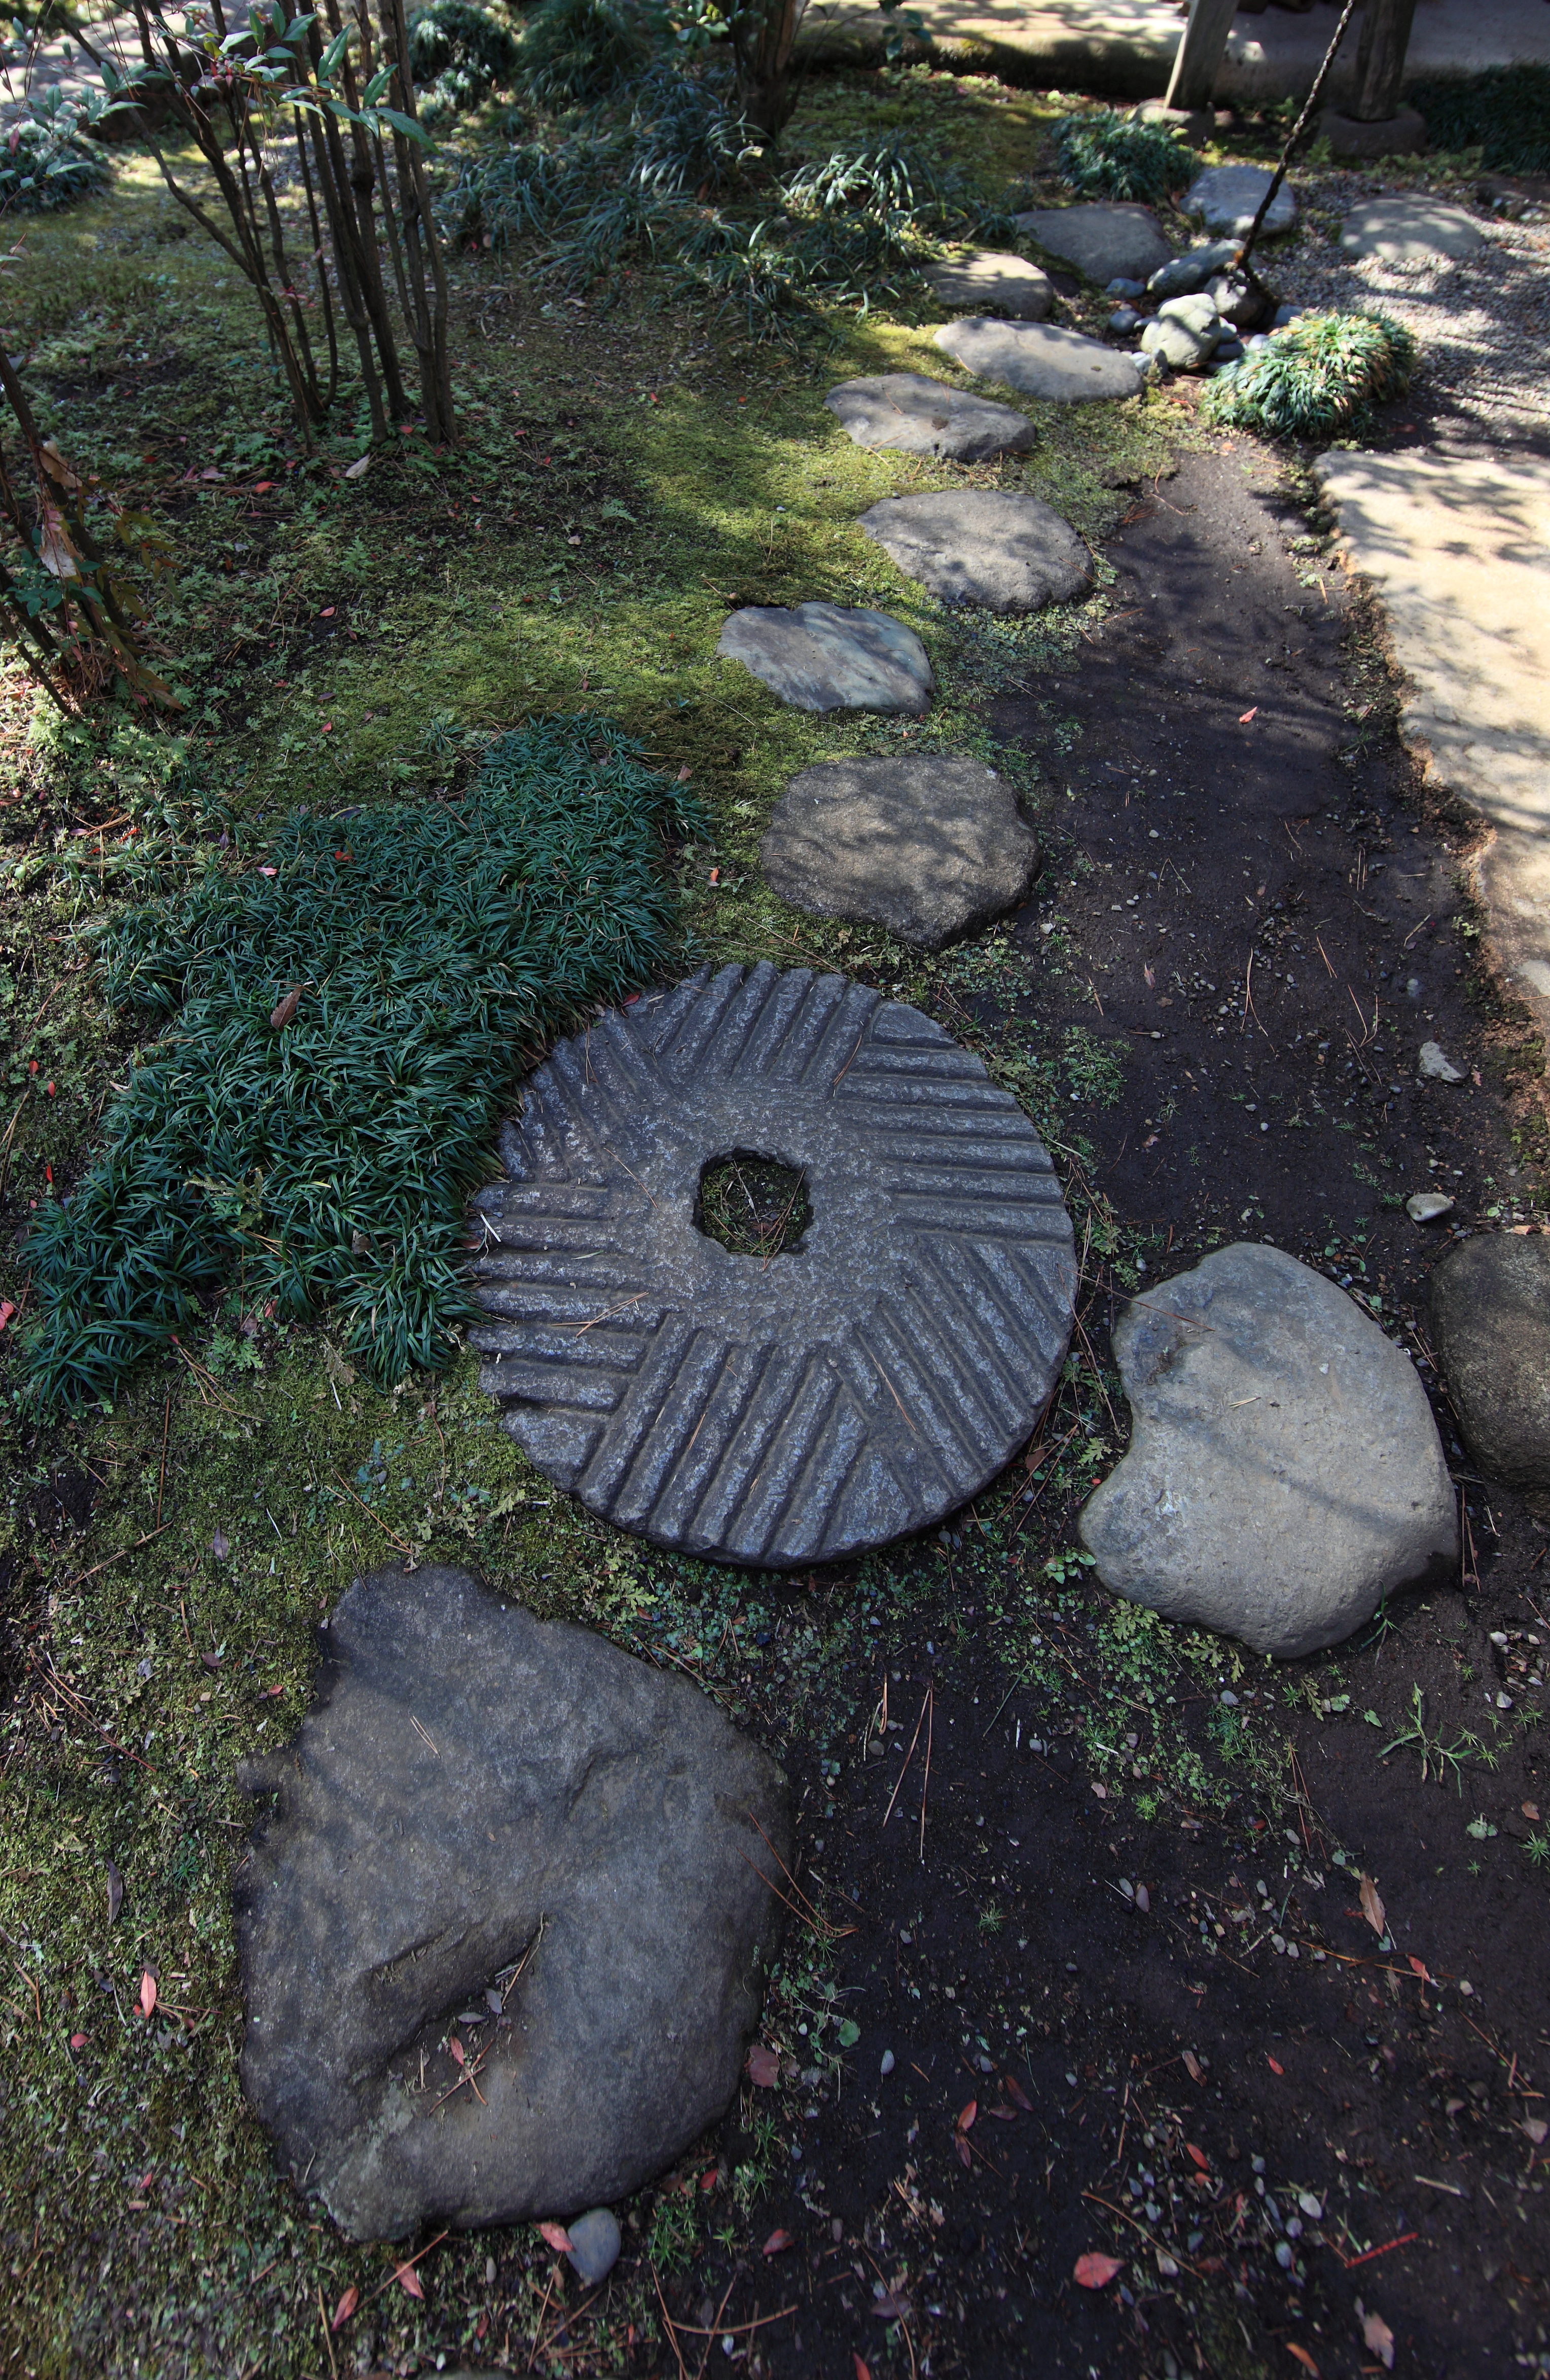
rock, house, tea, walkway, pond, high, backyard, soil, exterior, garden, design, japanese, 5d, style, hires, yard, markii, traditional, hi, res, resolution, chashitsu, chashitu